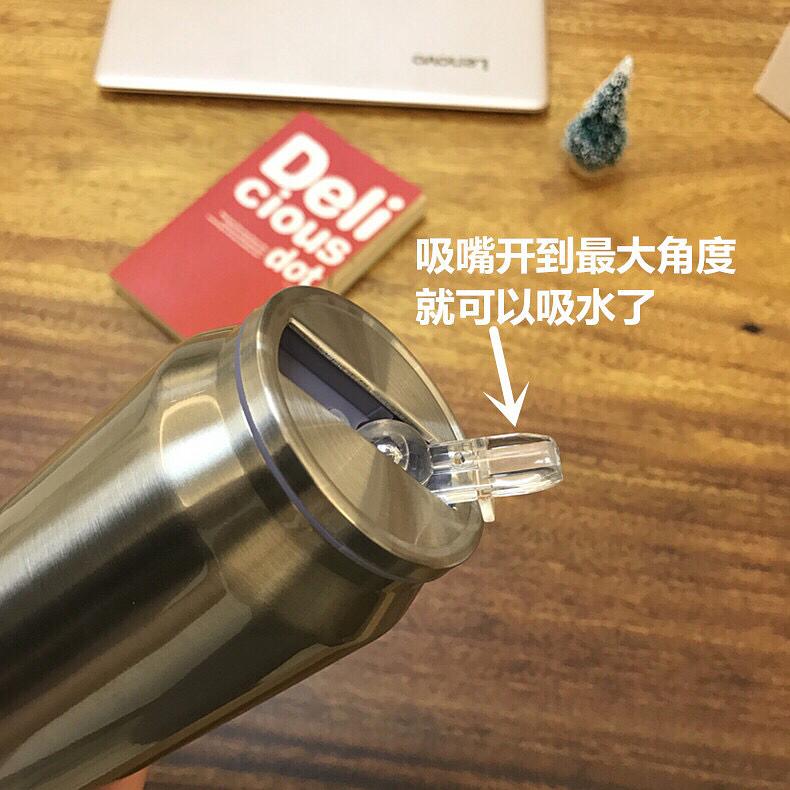
Label: metal